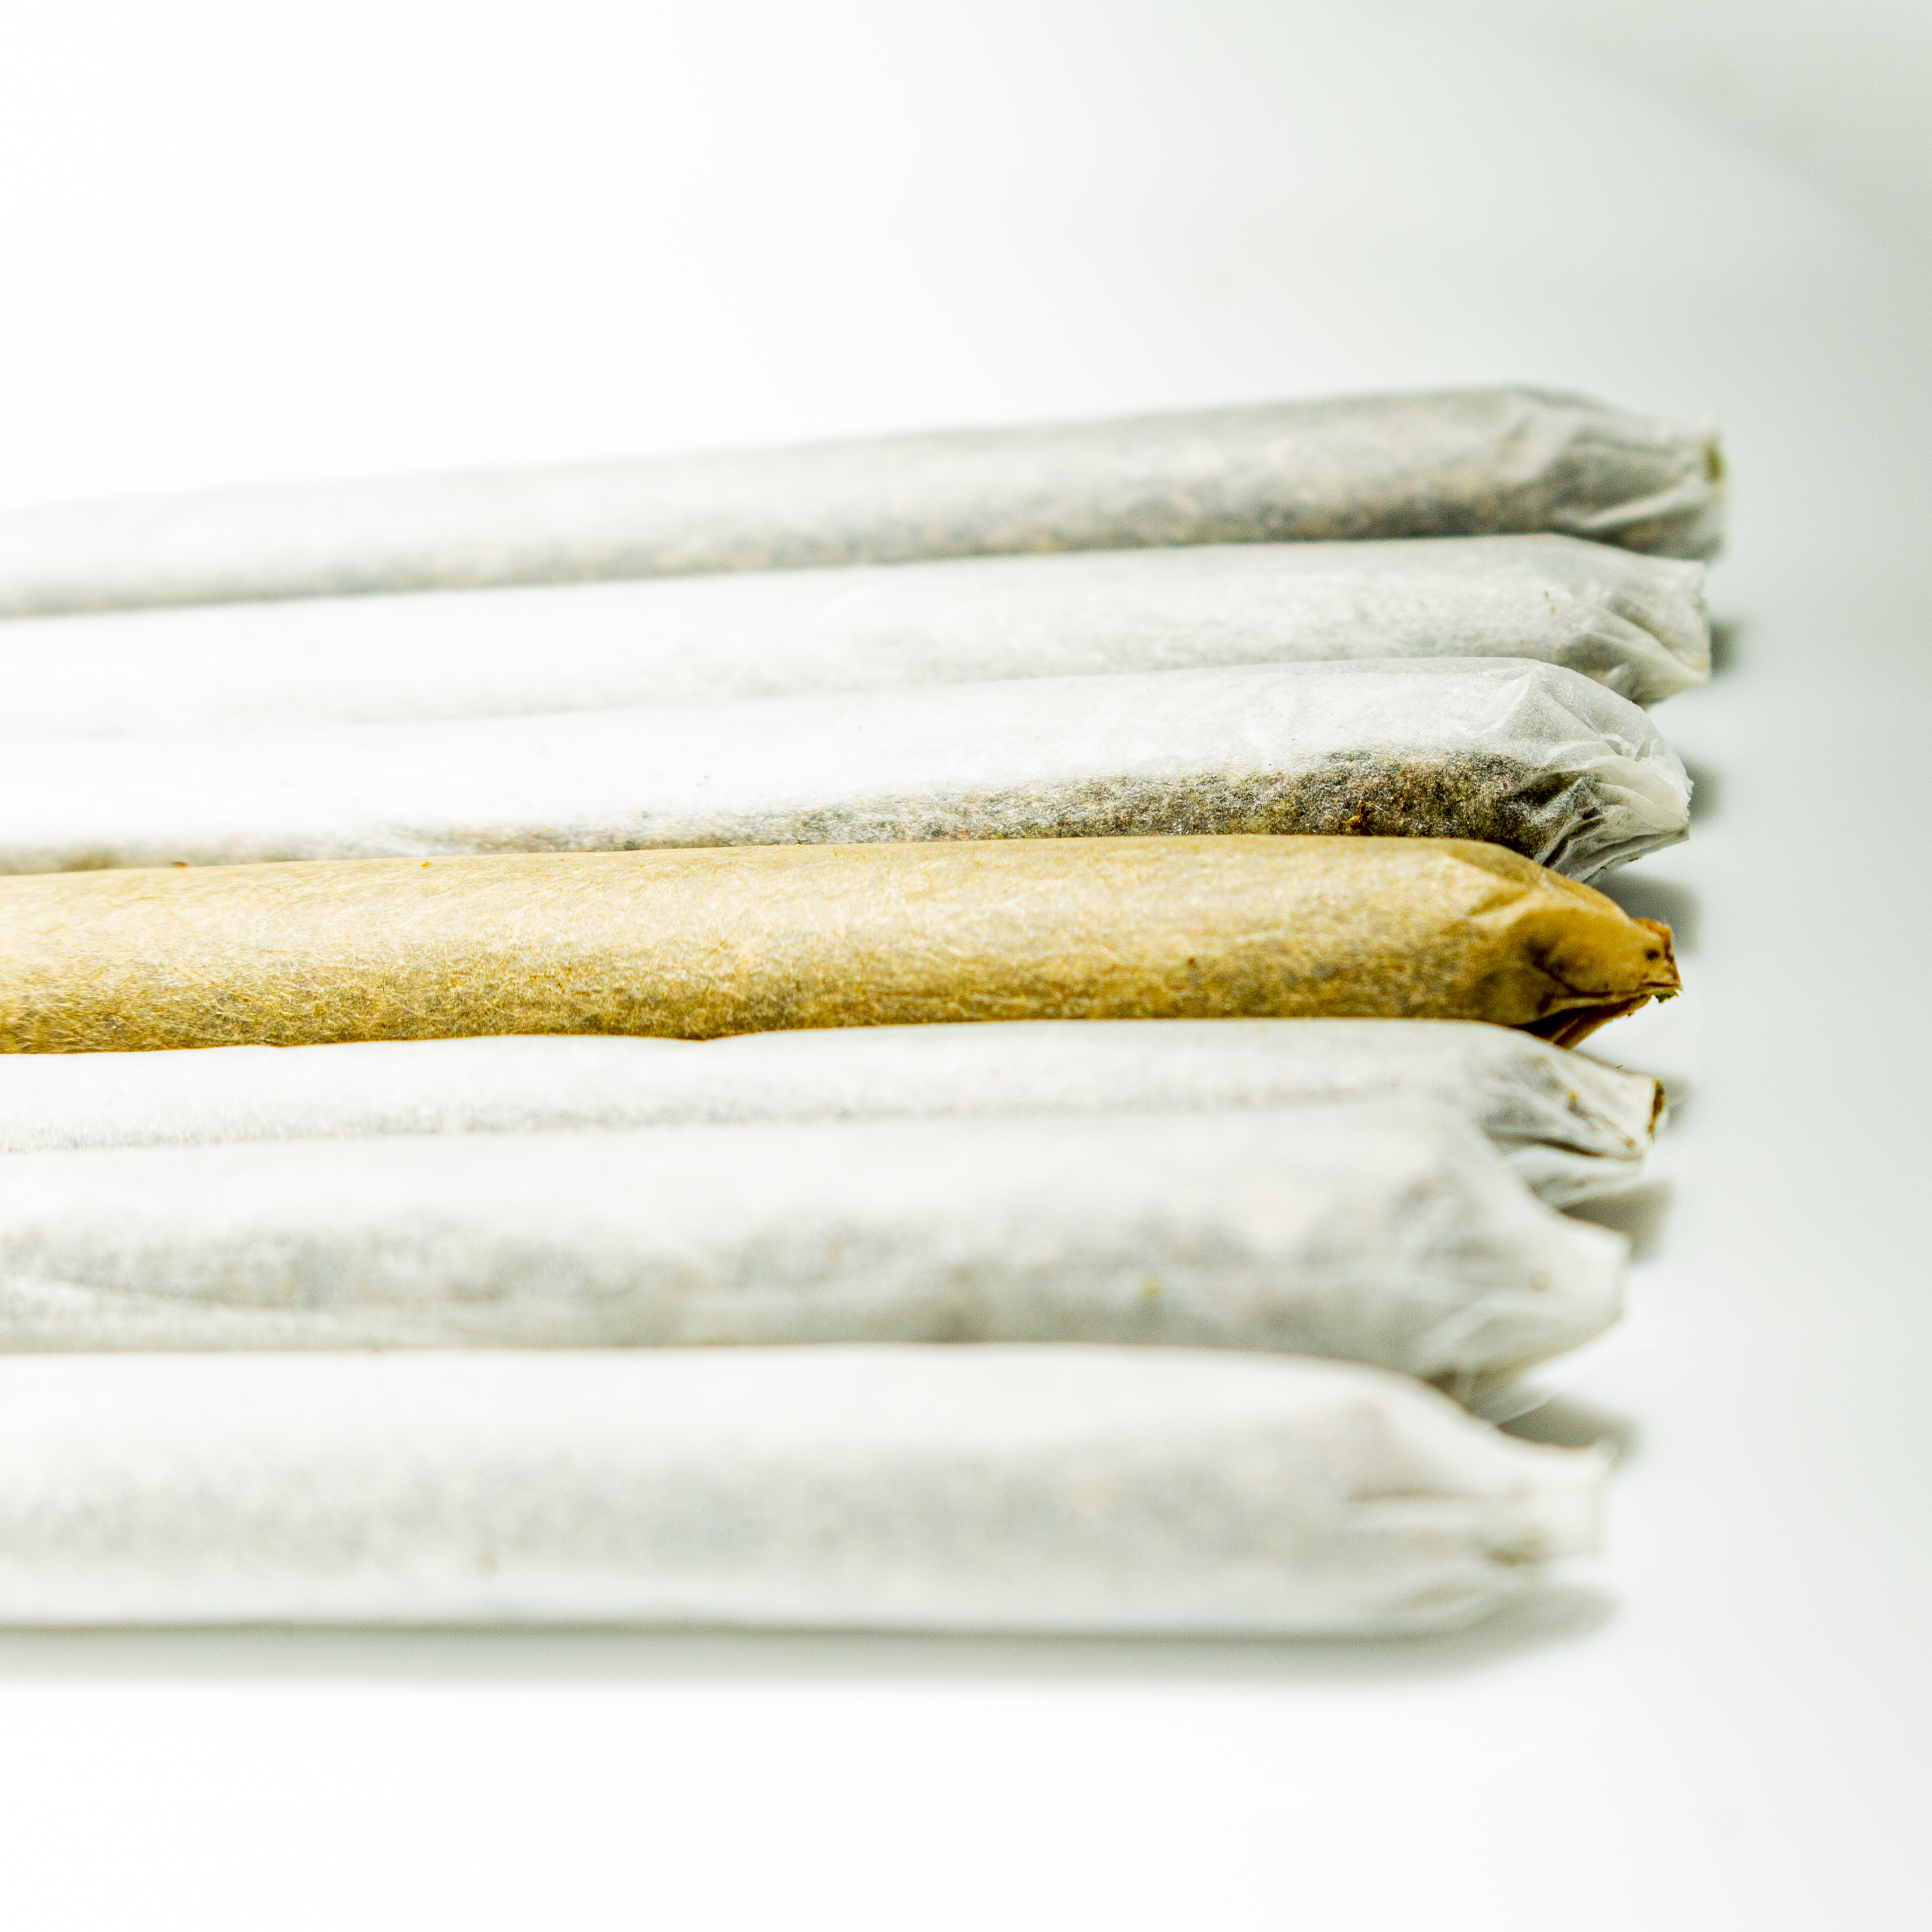
flor, bud, maconha, baseado, bolar, bolado, seda, semente, trafico, drogas, biqueira, marijuana, paranga, remedio, 5reais, canabis, verde, crescer, fitoterapia, folha, vida, organico, planta, panela, sativa, cigarro, fumo, ilegal, isolado, up, close, medicina alternativa, branco, alimento, erva, cha, insaturado, seco, natureza, saudavel, herbario, medicamento, yellow, textile, linens, towel